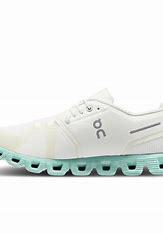
Brand: ON
Model: Cloud 5